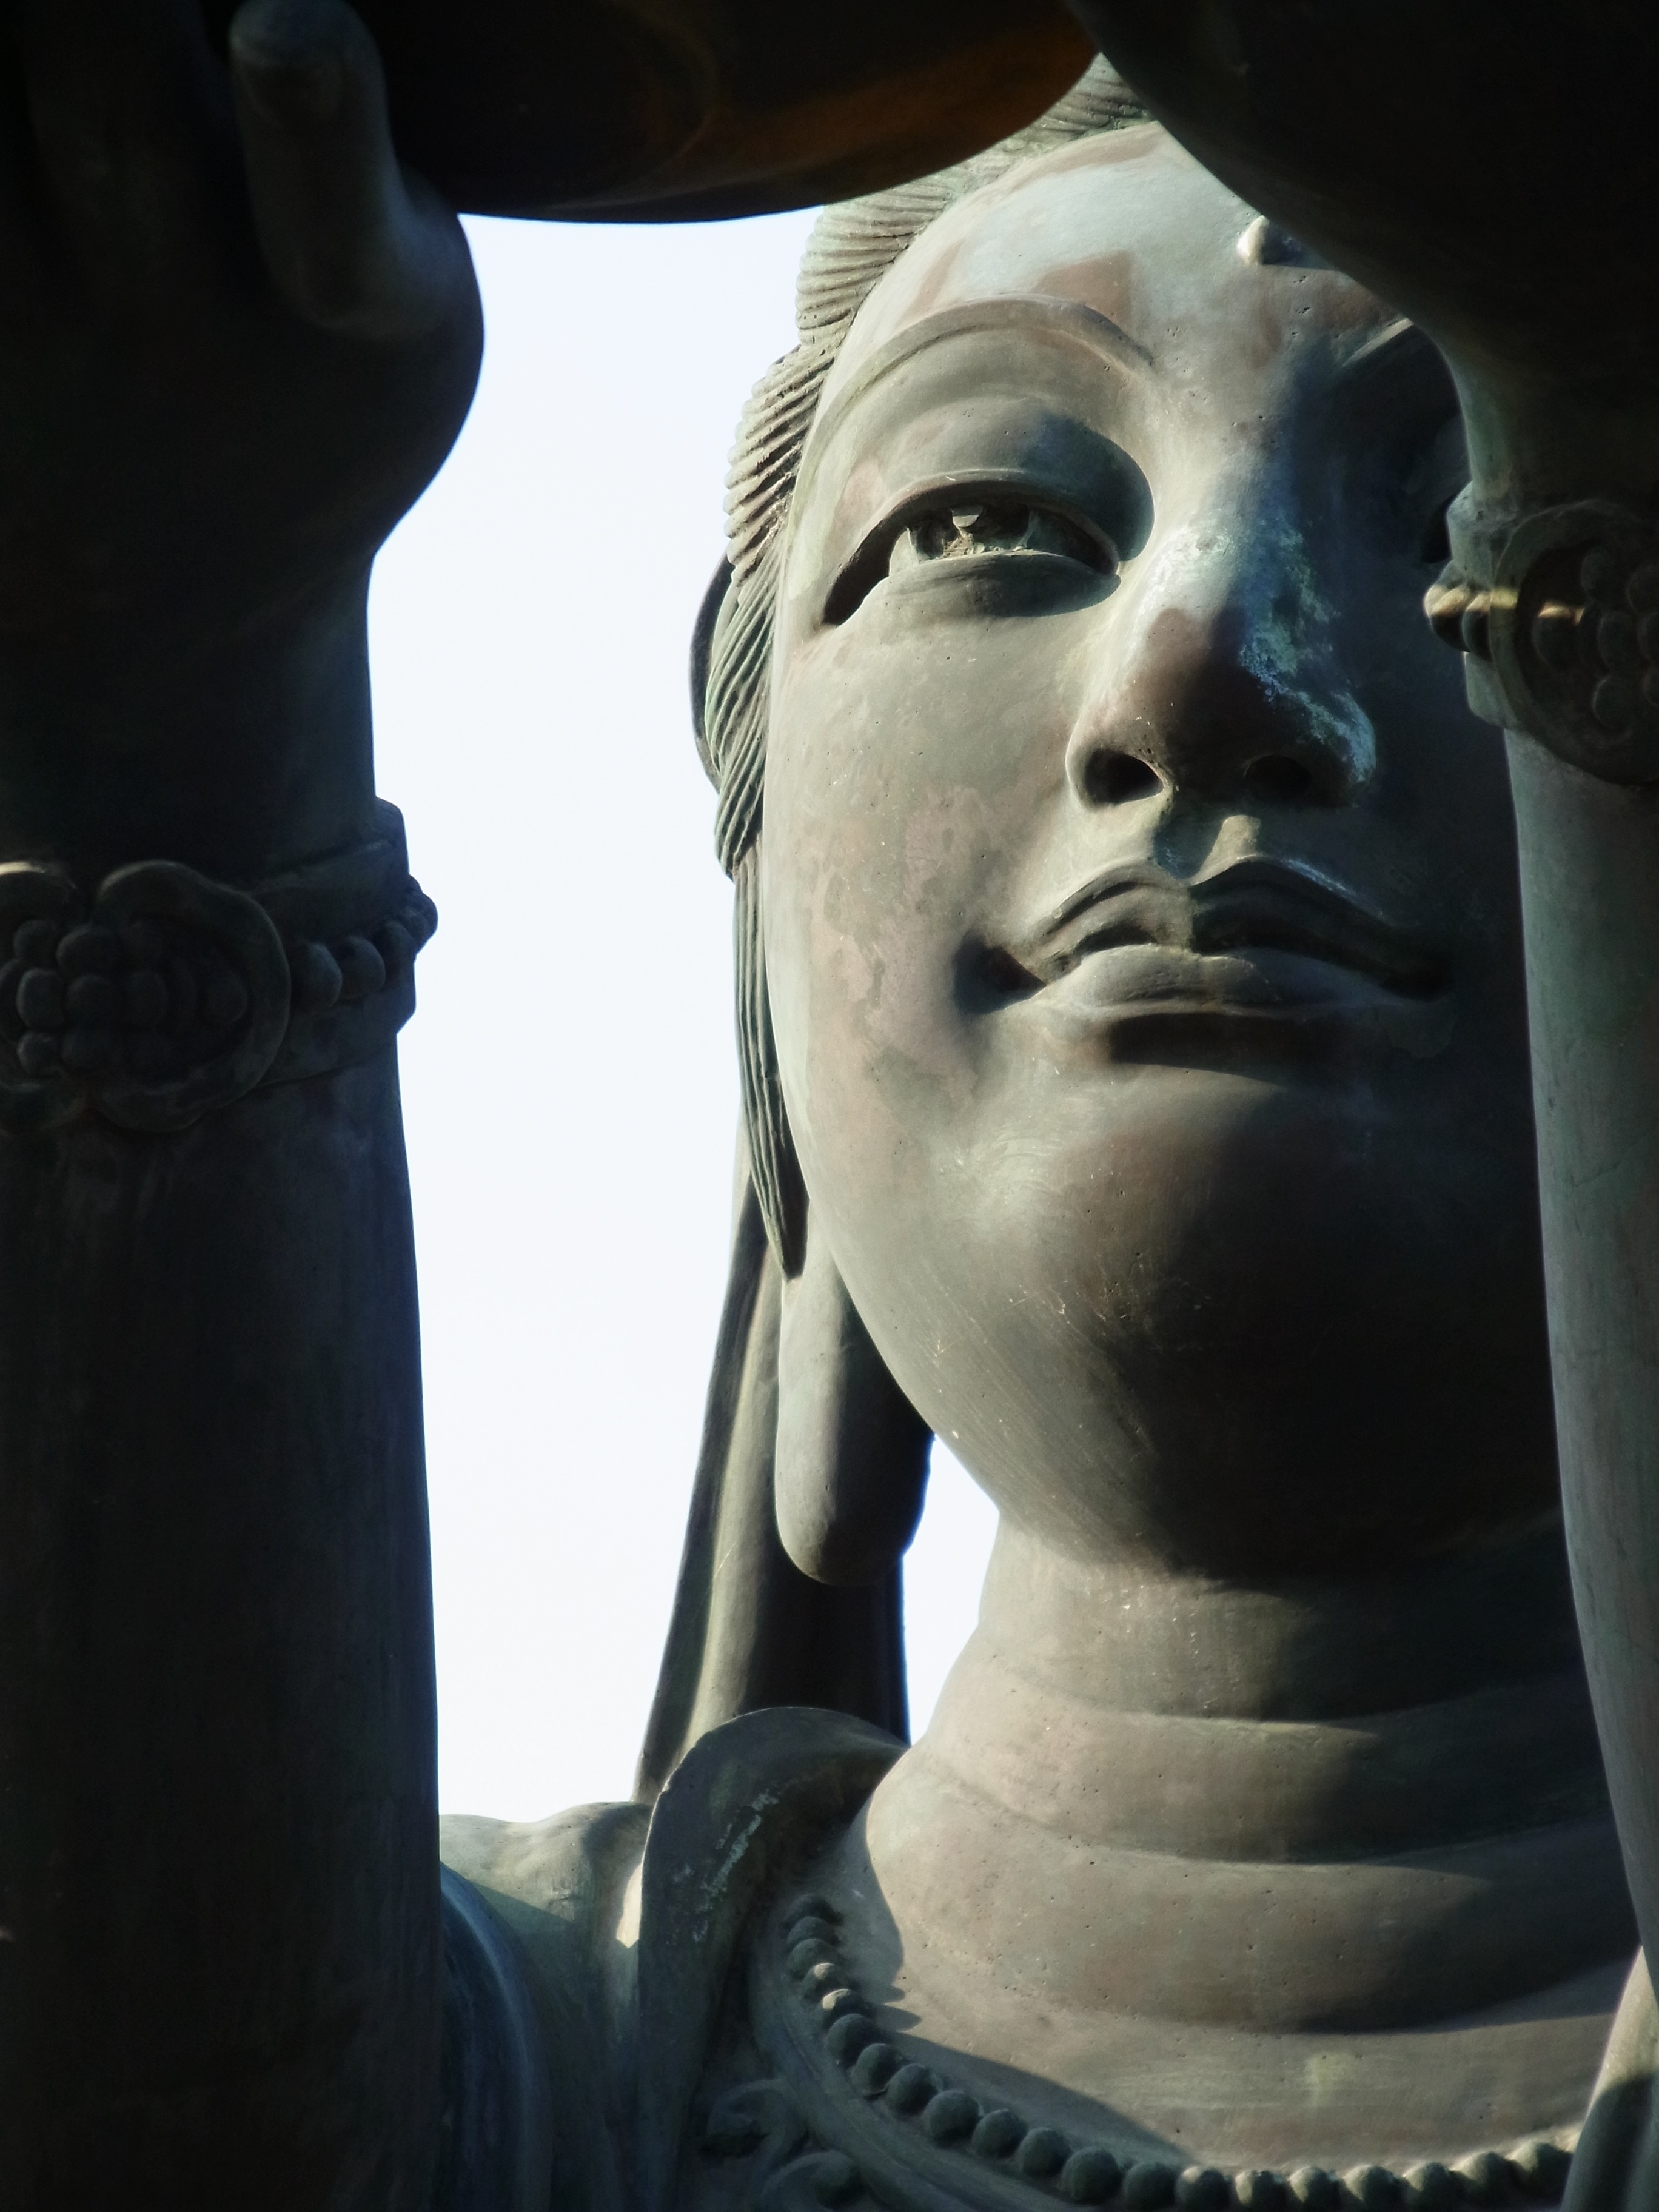
monument, statue, portrait, buddhism, darkness, black, spiritual, hong kong, sculpture, art, temple, head, image, goddess, guanyin, lantau island